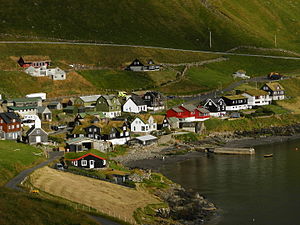
Sleppið Grindini 2015 / Hændelsesforløb / Juni og juli 2015 / To grinder samme dag
Bygden Bøur, hvor 110 grindehvaler blev slagtet den 23. juli 2015.
Sleppið Grindini 2015 var en kampagne, som Sea Shepherd Conservation Society førte på Færøerne i perioden fra 15. juni 2015 til starten af oktober 2015. Formålet med aktionen var at standse grindefangst på Færøerne dels ved at dokumentere fangsten ved at tage billeder og video, hvilket senere kunne bruges til dokumentarfilm, der formodentlig kunne skade færøsk og dansk turisme. Dette ville lægge større pres på danske og færøske myndigheder. I 2014 førte organisationen en lignende kampagne på Færøerne, den kaldtes GrindStop 2014 og varede fra ca. 15. juni 2014 til 1. oktober 2014. Aktionen i 2014 resulterede bl.a. i at Færøernes Lagting vedtog stramninger af Grindeloven, som gav politiet hjemmel til at give meget større bøder, op til 25.000 kroner pr. person og at tilbageholde folk som forstyrrede grindefangst i op til 24 timer. I 2014 gav brud på grindeloven bøder på 1000 kroner pr. person. Under aktionen i 2015 var der et meget mindre antal aktivister end året før, og de fleste af dem var til søs, mens nogle få var på land.